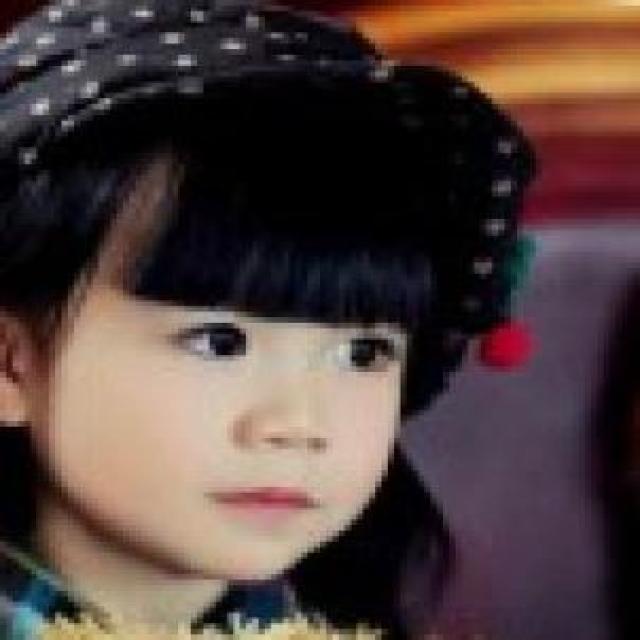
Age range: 0-12